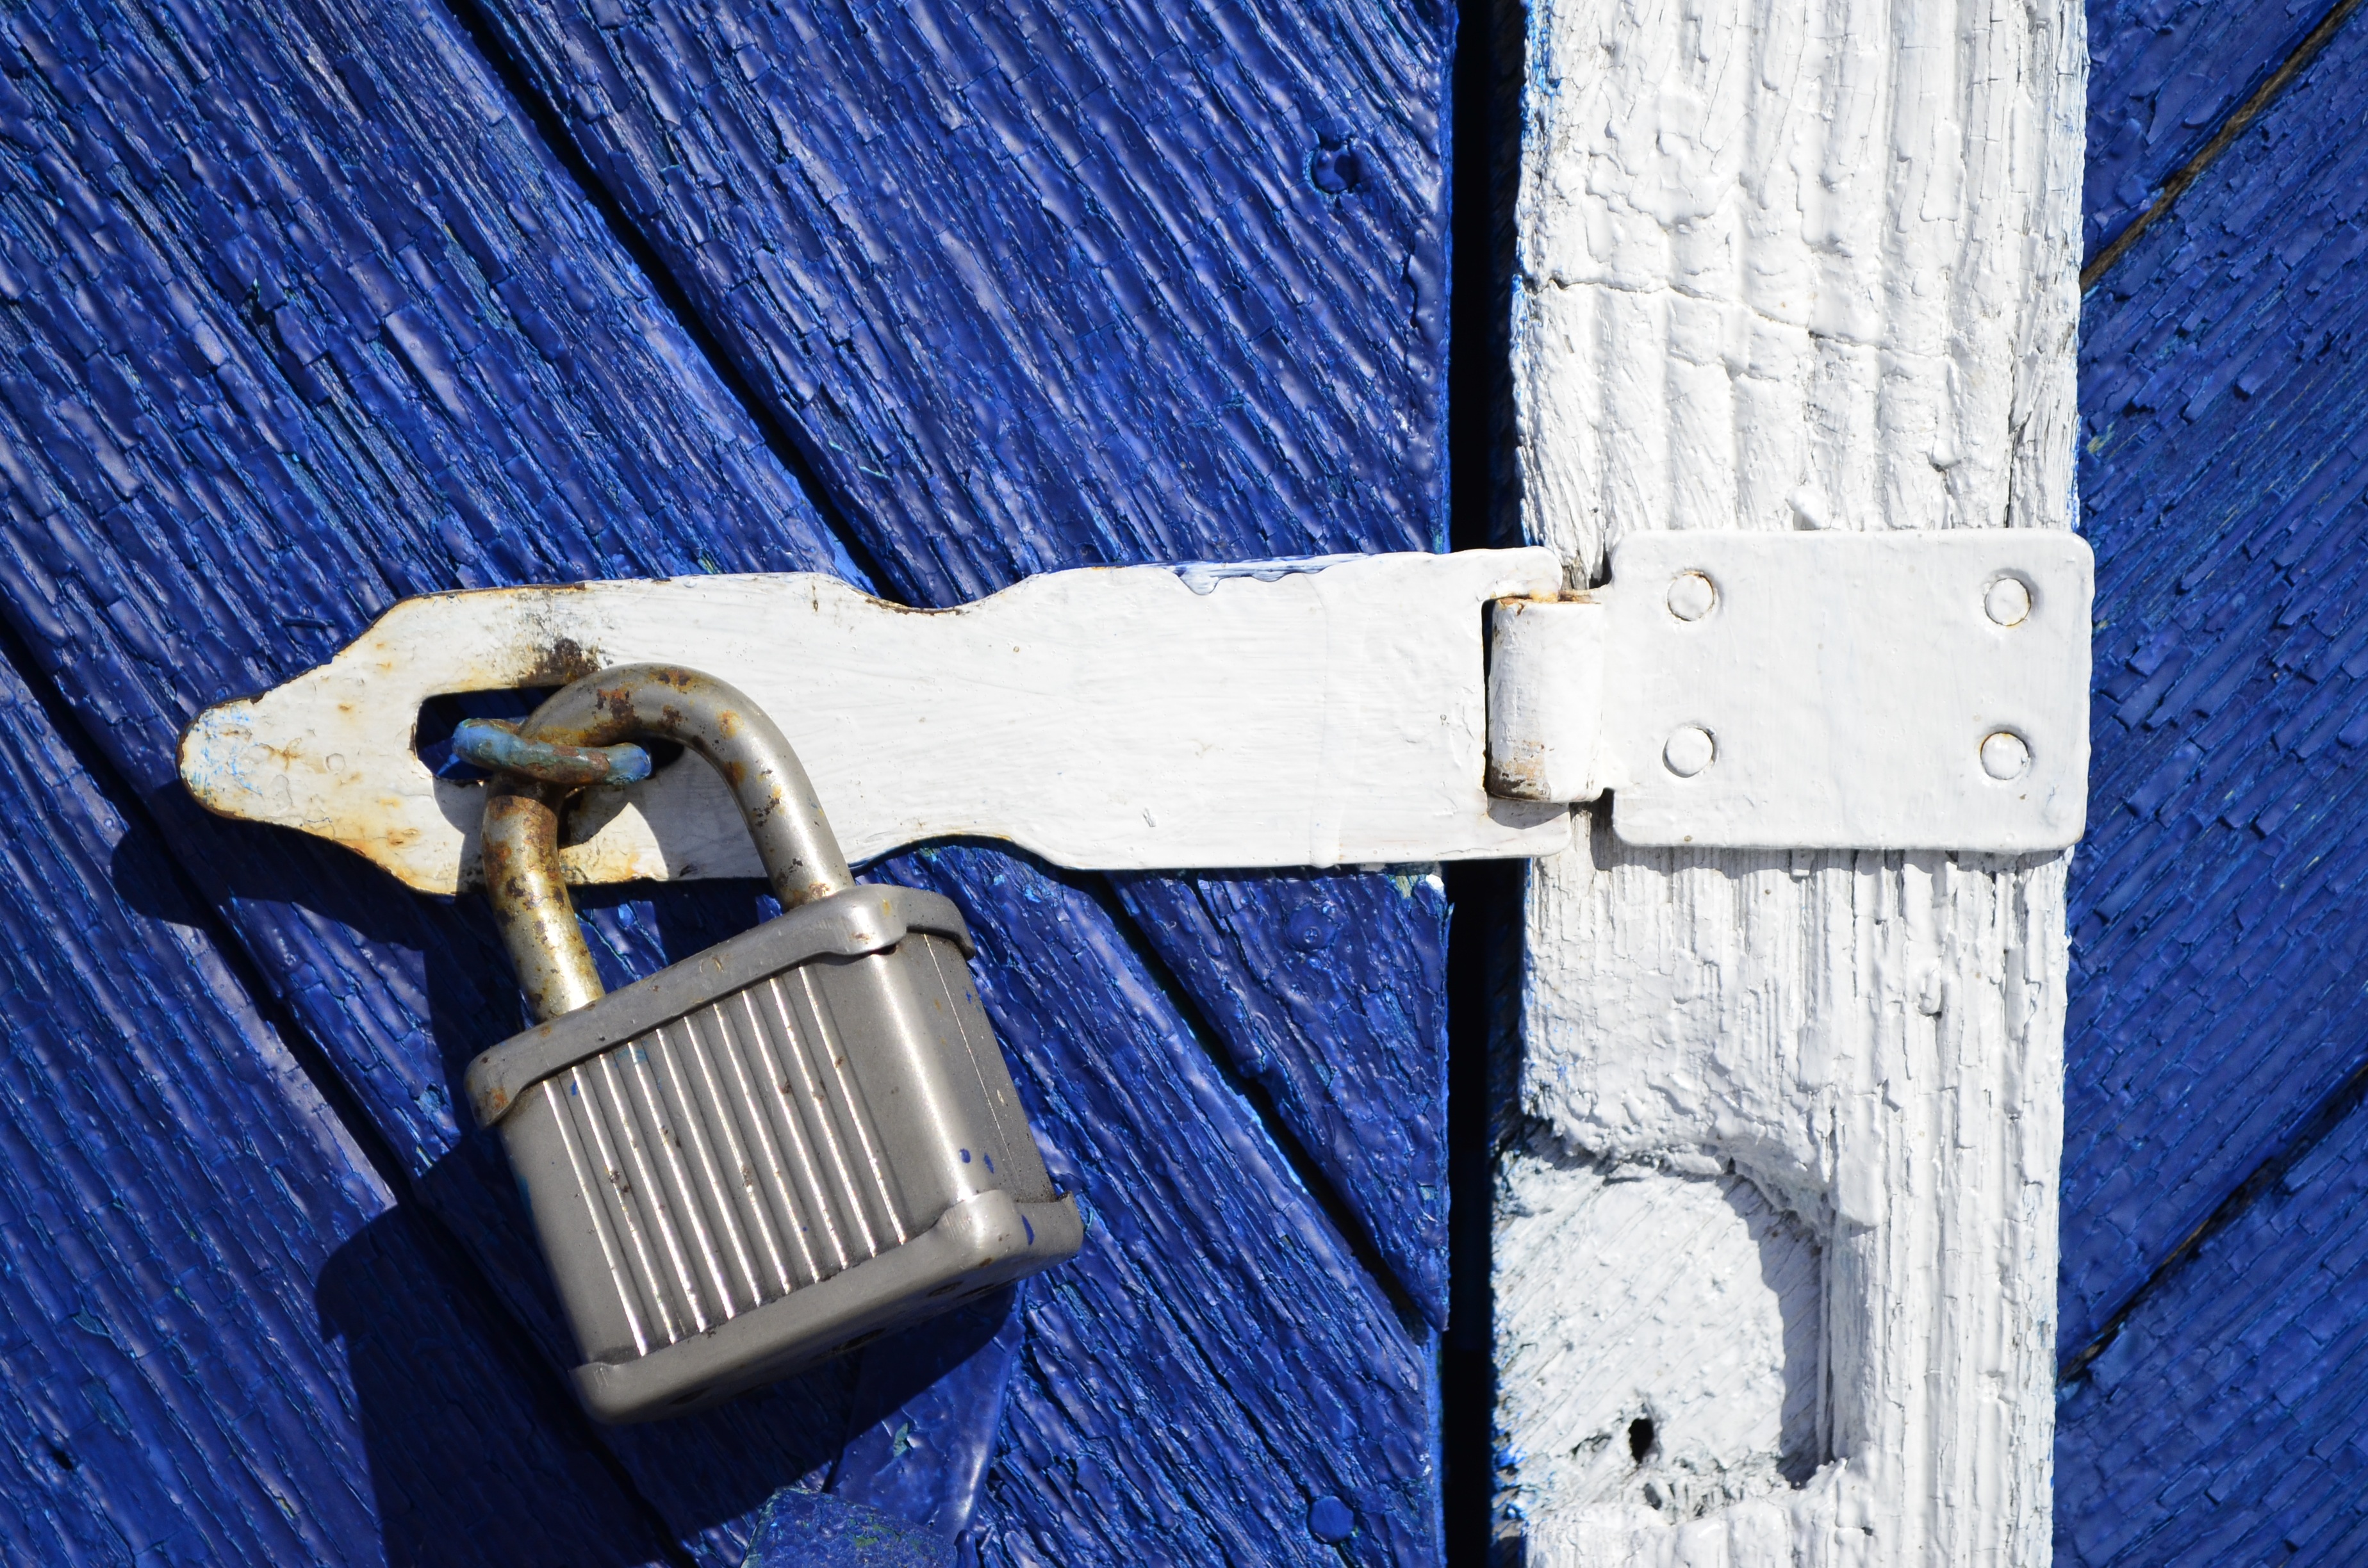
tree, wing, white, number, old, steel, symbol, key, castle, blue, door, doors, fashion accessory